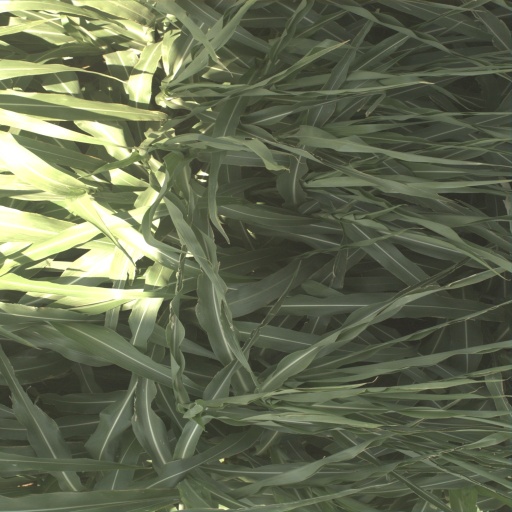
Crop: sorghum